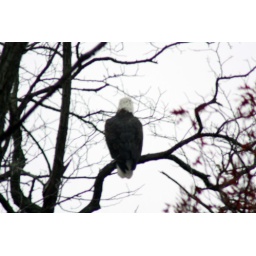
eagle just sitting in a tree over looking the lake. I need to get a bigger lens